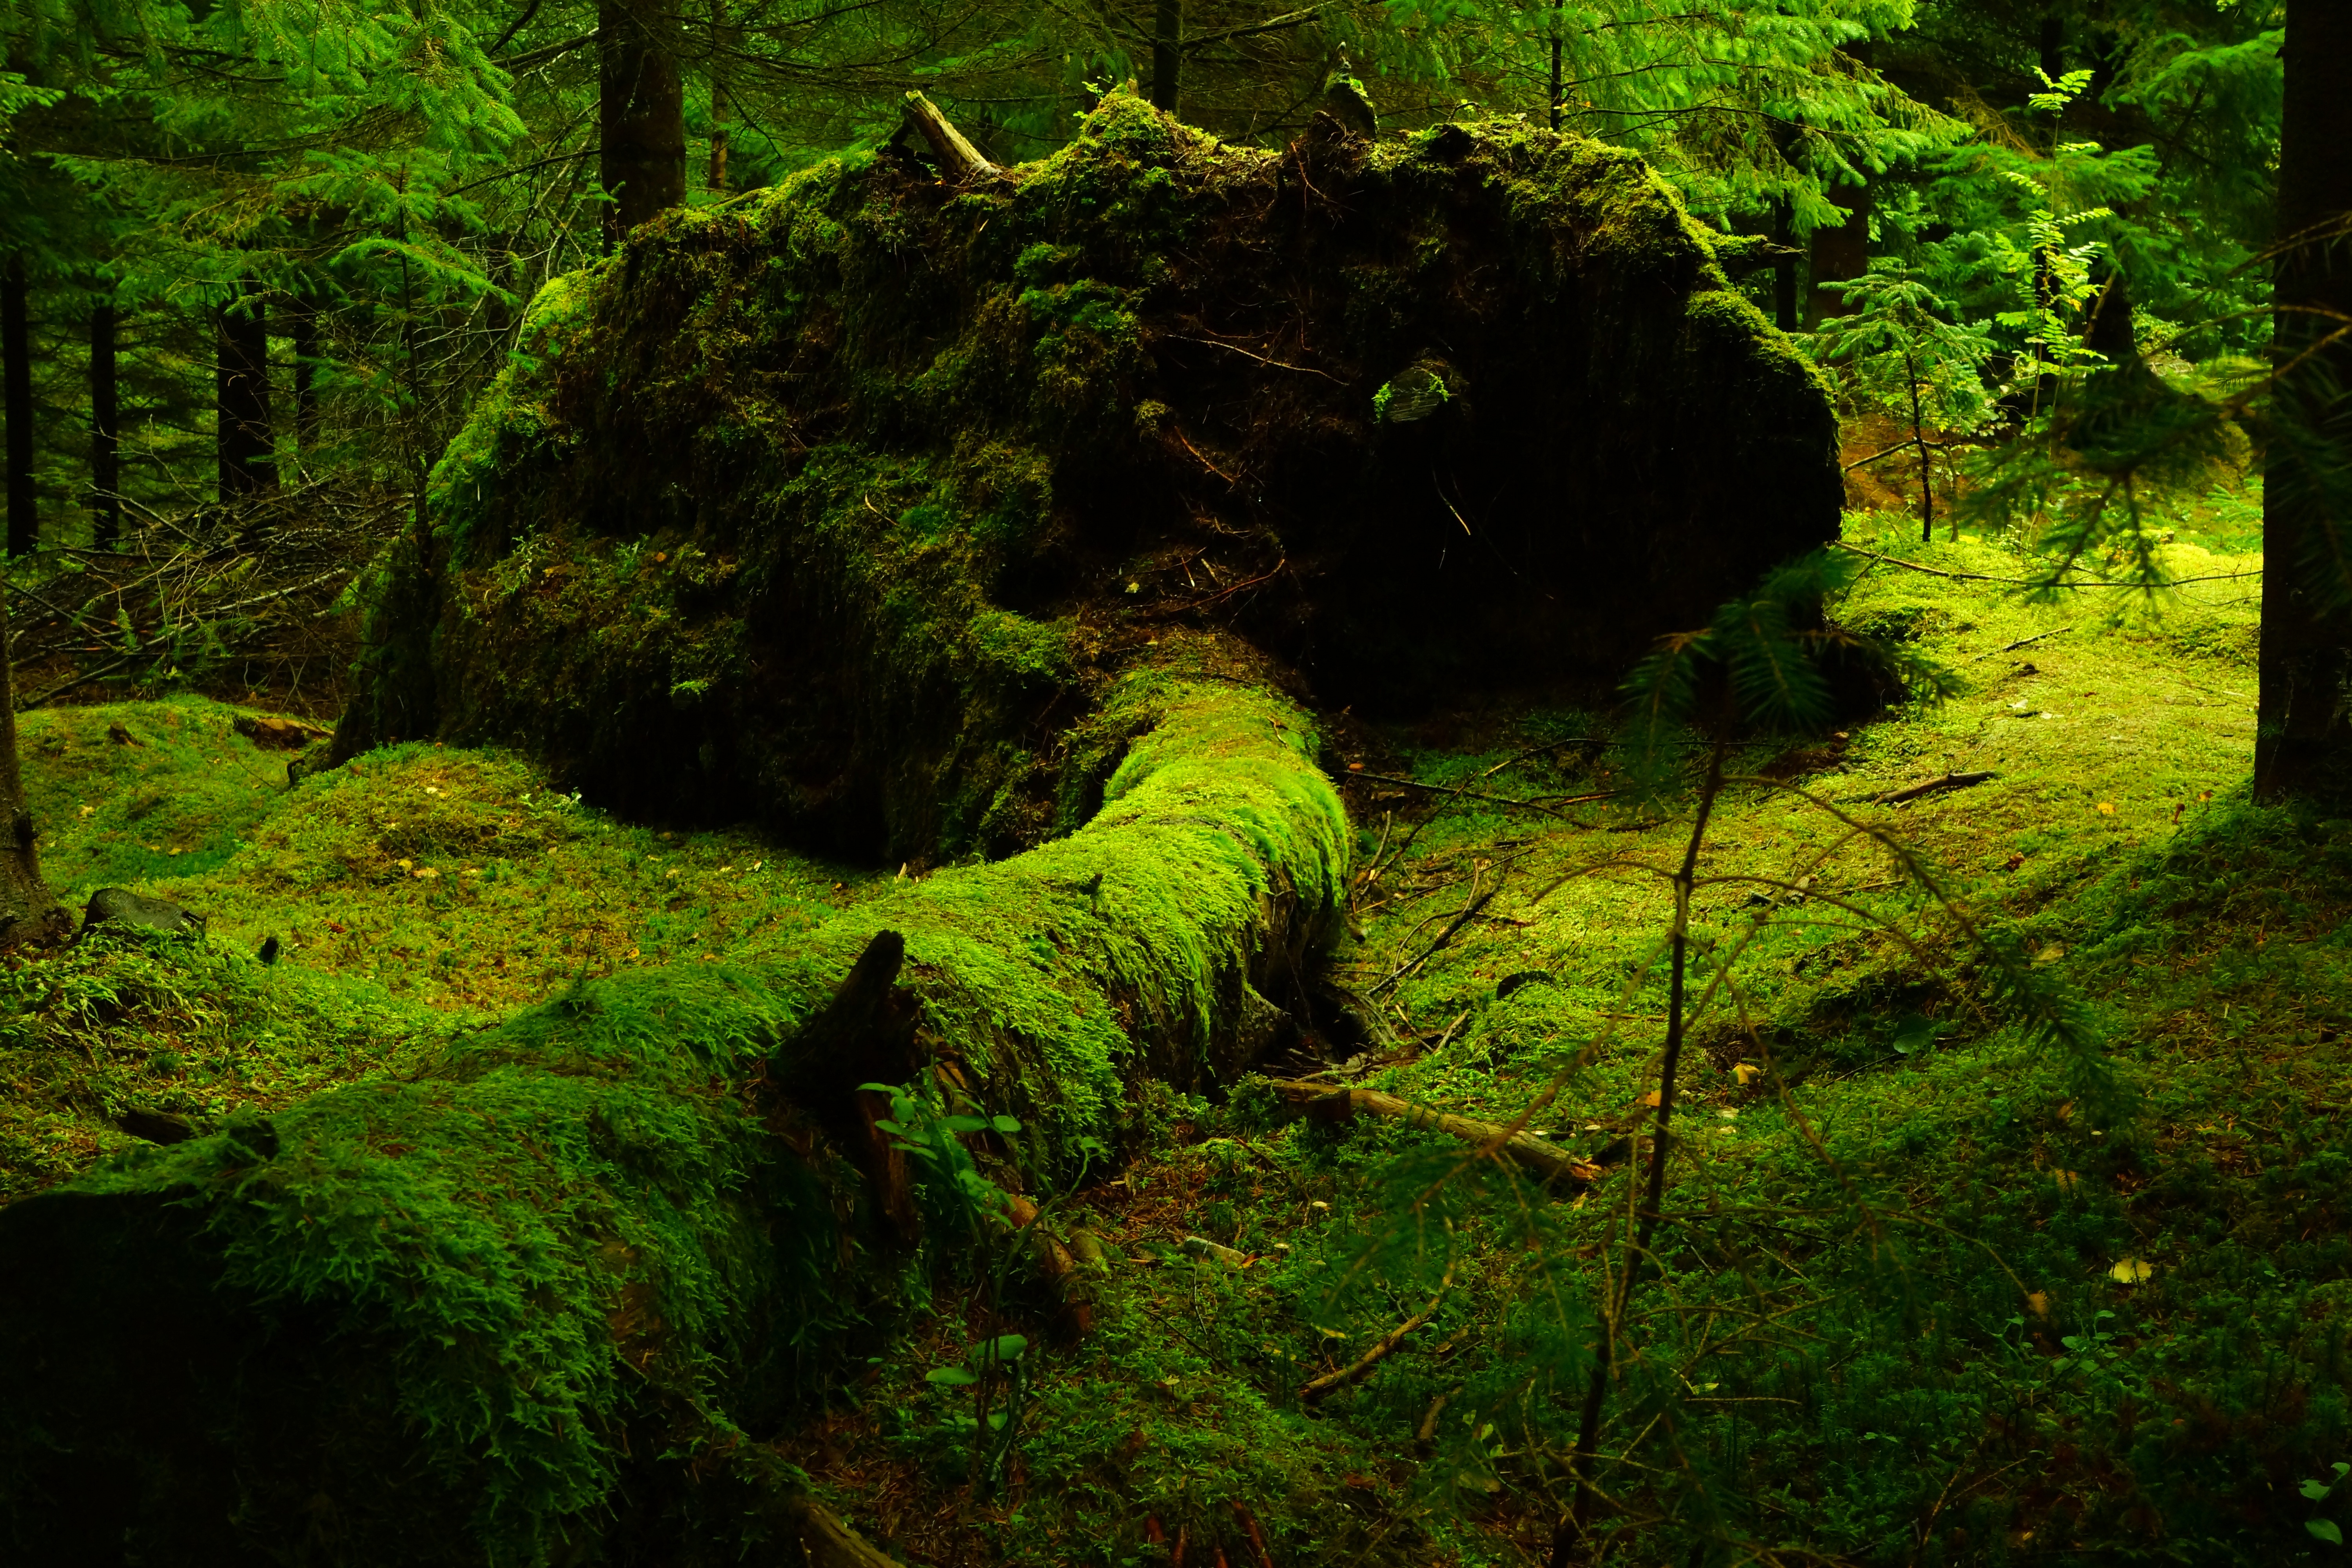
tree, nature, forest, wilderness, plant, sunlight, leaf, flower, moss, stream, green, jungle, darkness, flora, vegetation, rainforest, woodland, habitat, ecosystem, norway, old growth forest, natural environment, geographical feature, woody plant